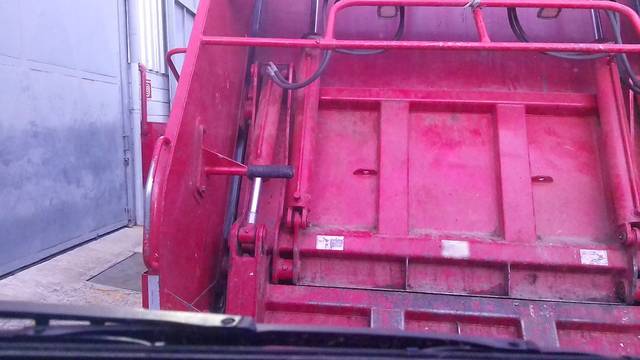
Region: Brazil
Coordinates: -19.86, -43.92